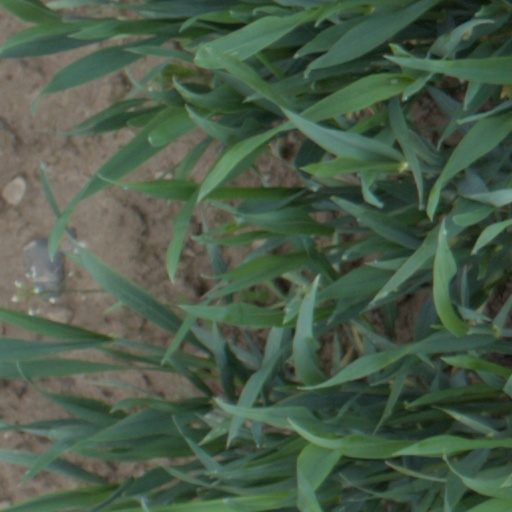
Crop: wheat